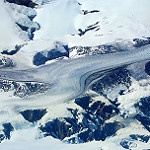
Label: glacier